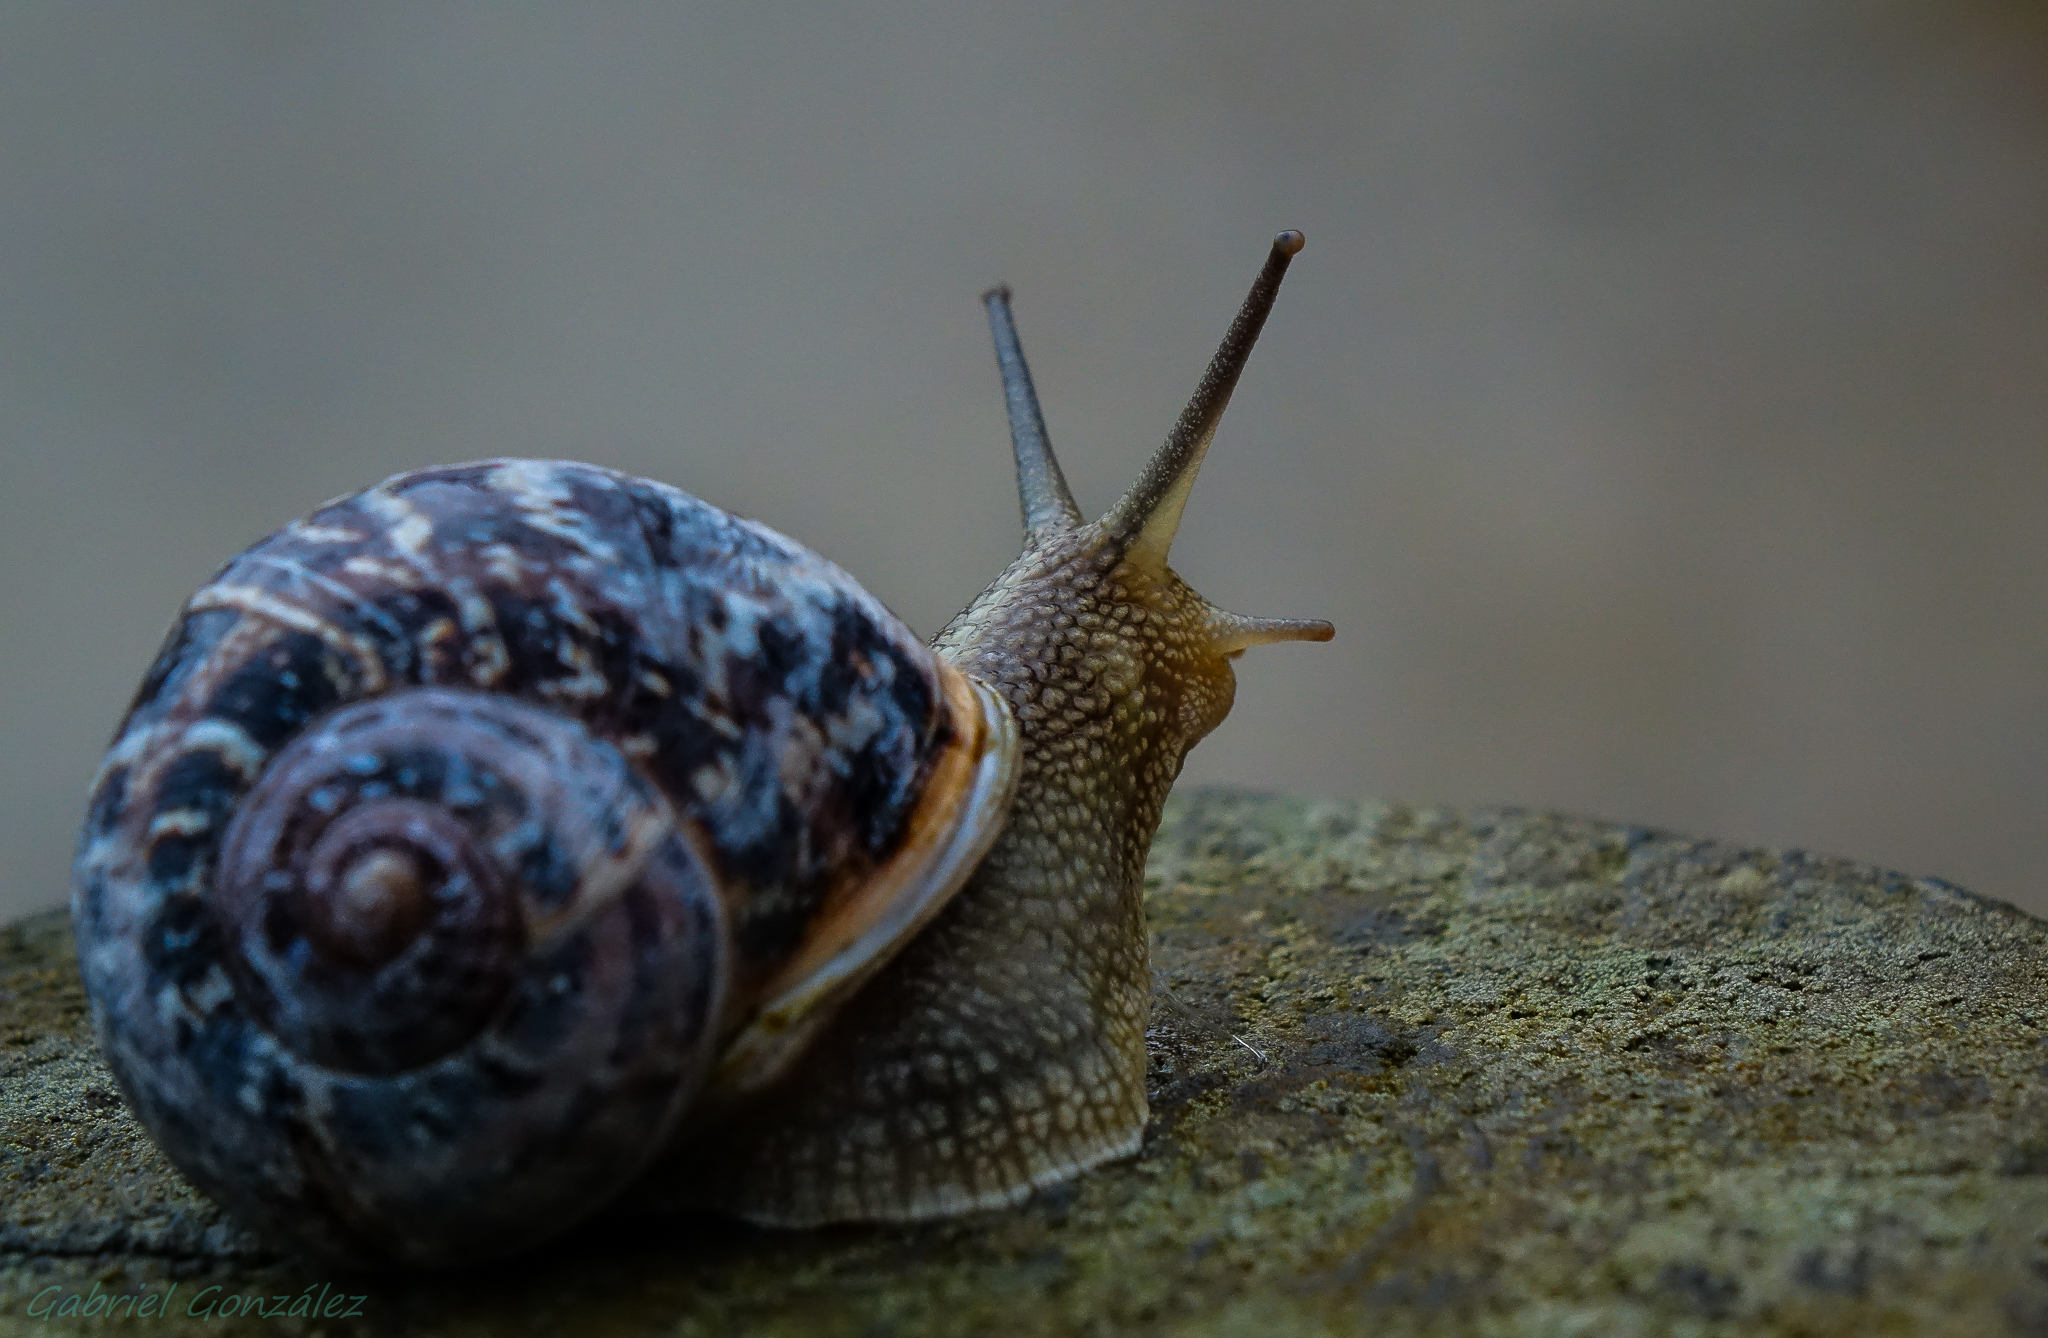
nature, wildlife, macro, biology, fauna, invertebrate, close up, snail, animals, naturaleza, molluscs, caracol, ggl1, gaby1, xovesphoto, animales, sonyrx10, rx10, gphoto, xelodegalicia, macro photography, gabrielcoru a, sea snail, marine biology, snails and slugs